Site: brandenburg
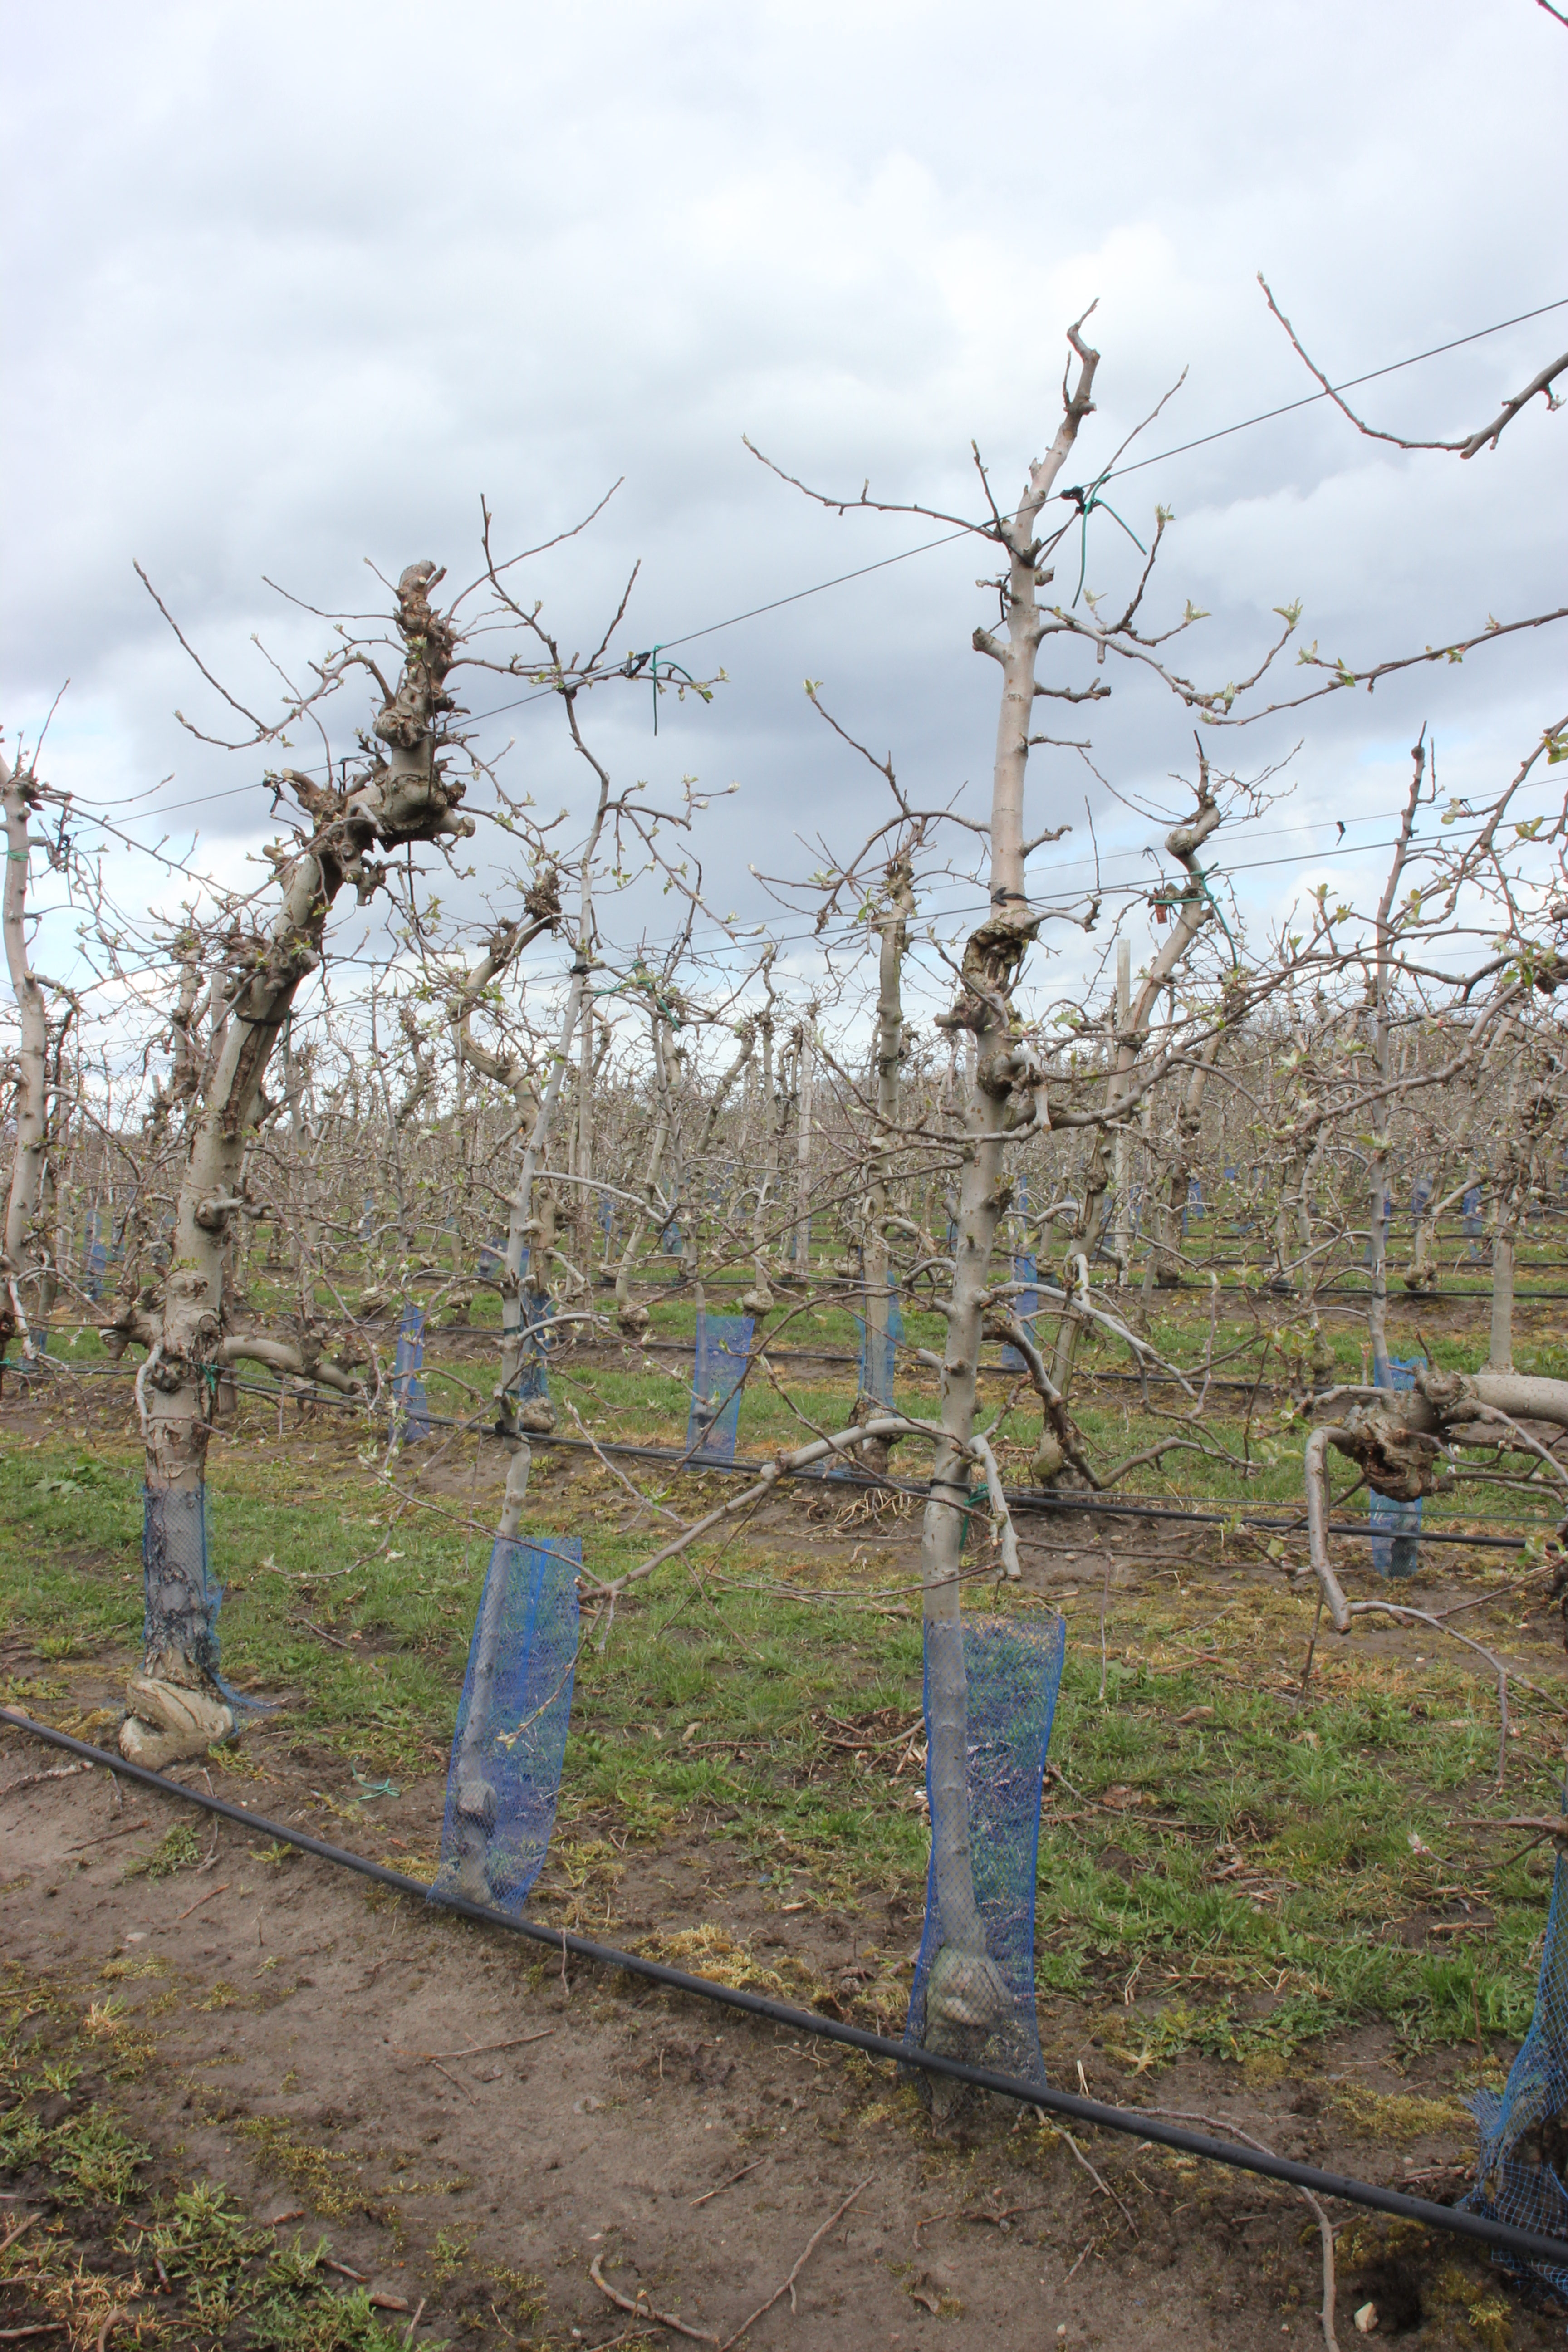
Growth stage (BBCH 55): Inflorescence emergence